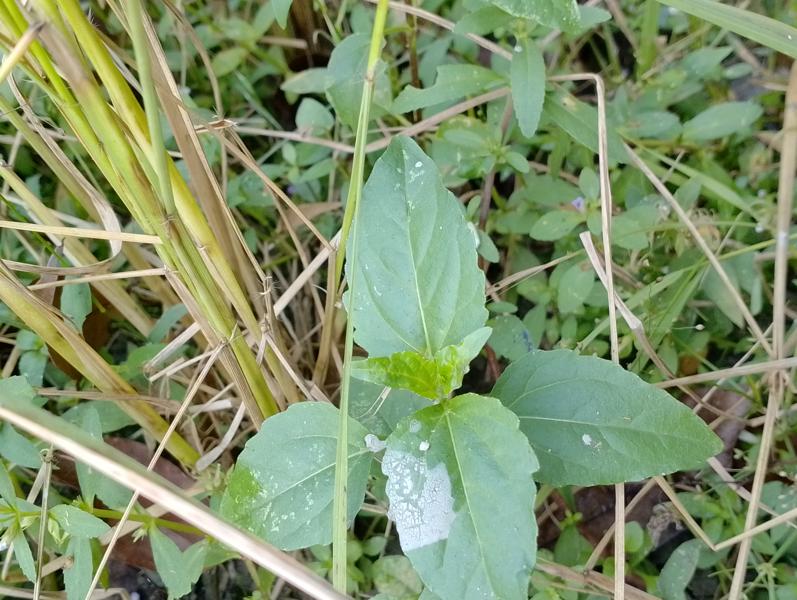
Weed species: Synedrella nodiflora